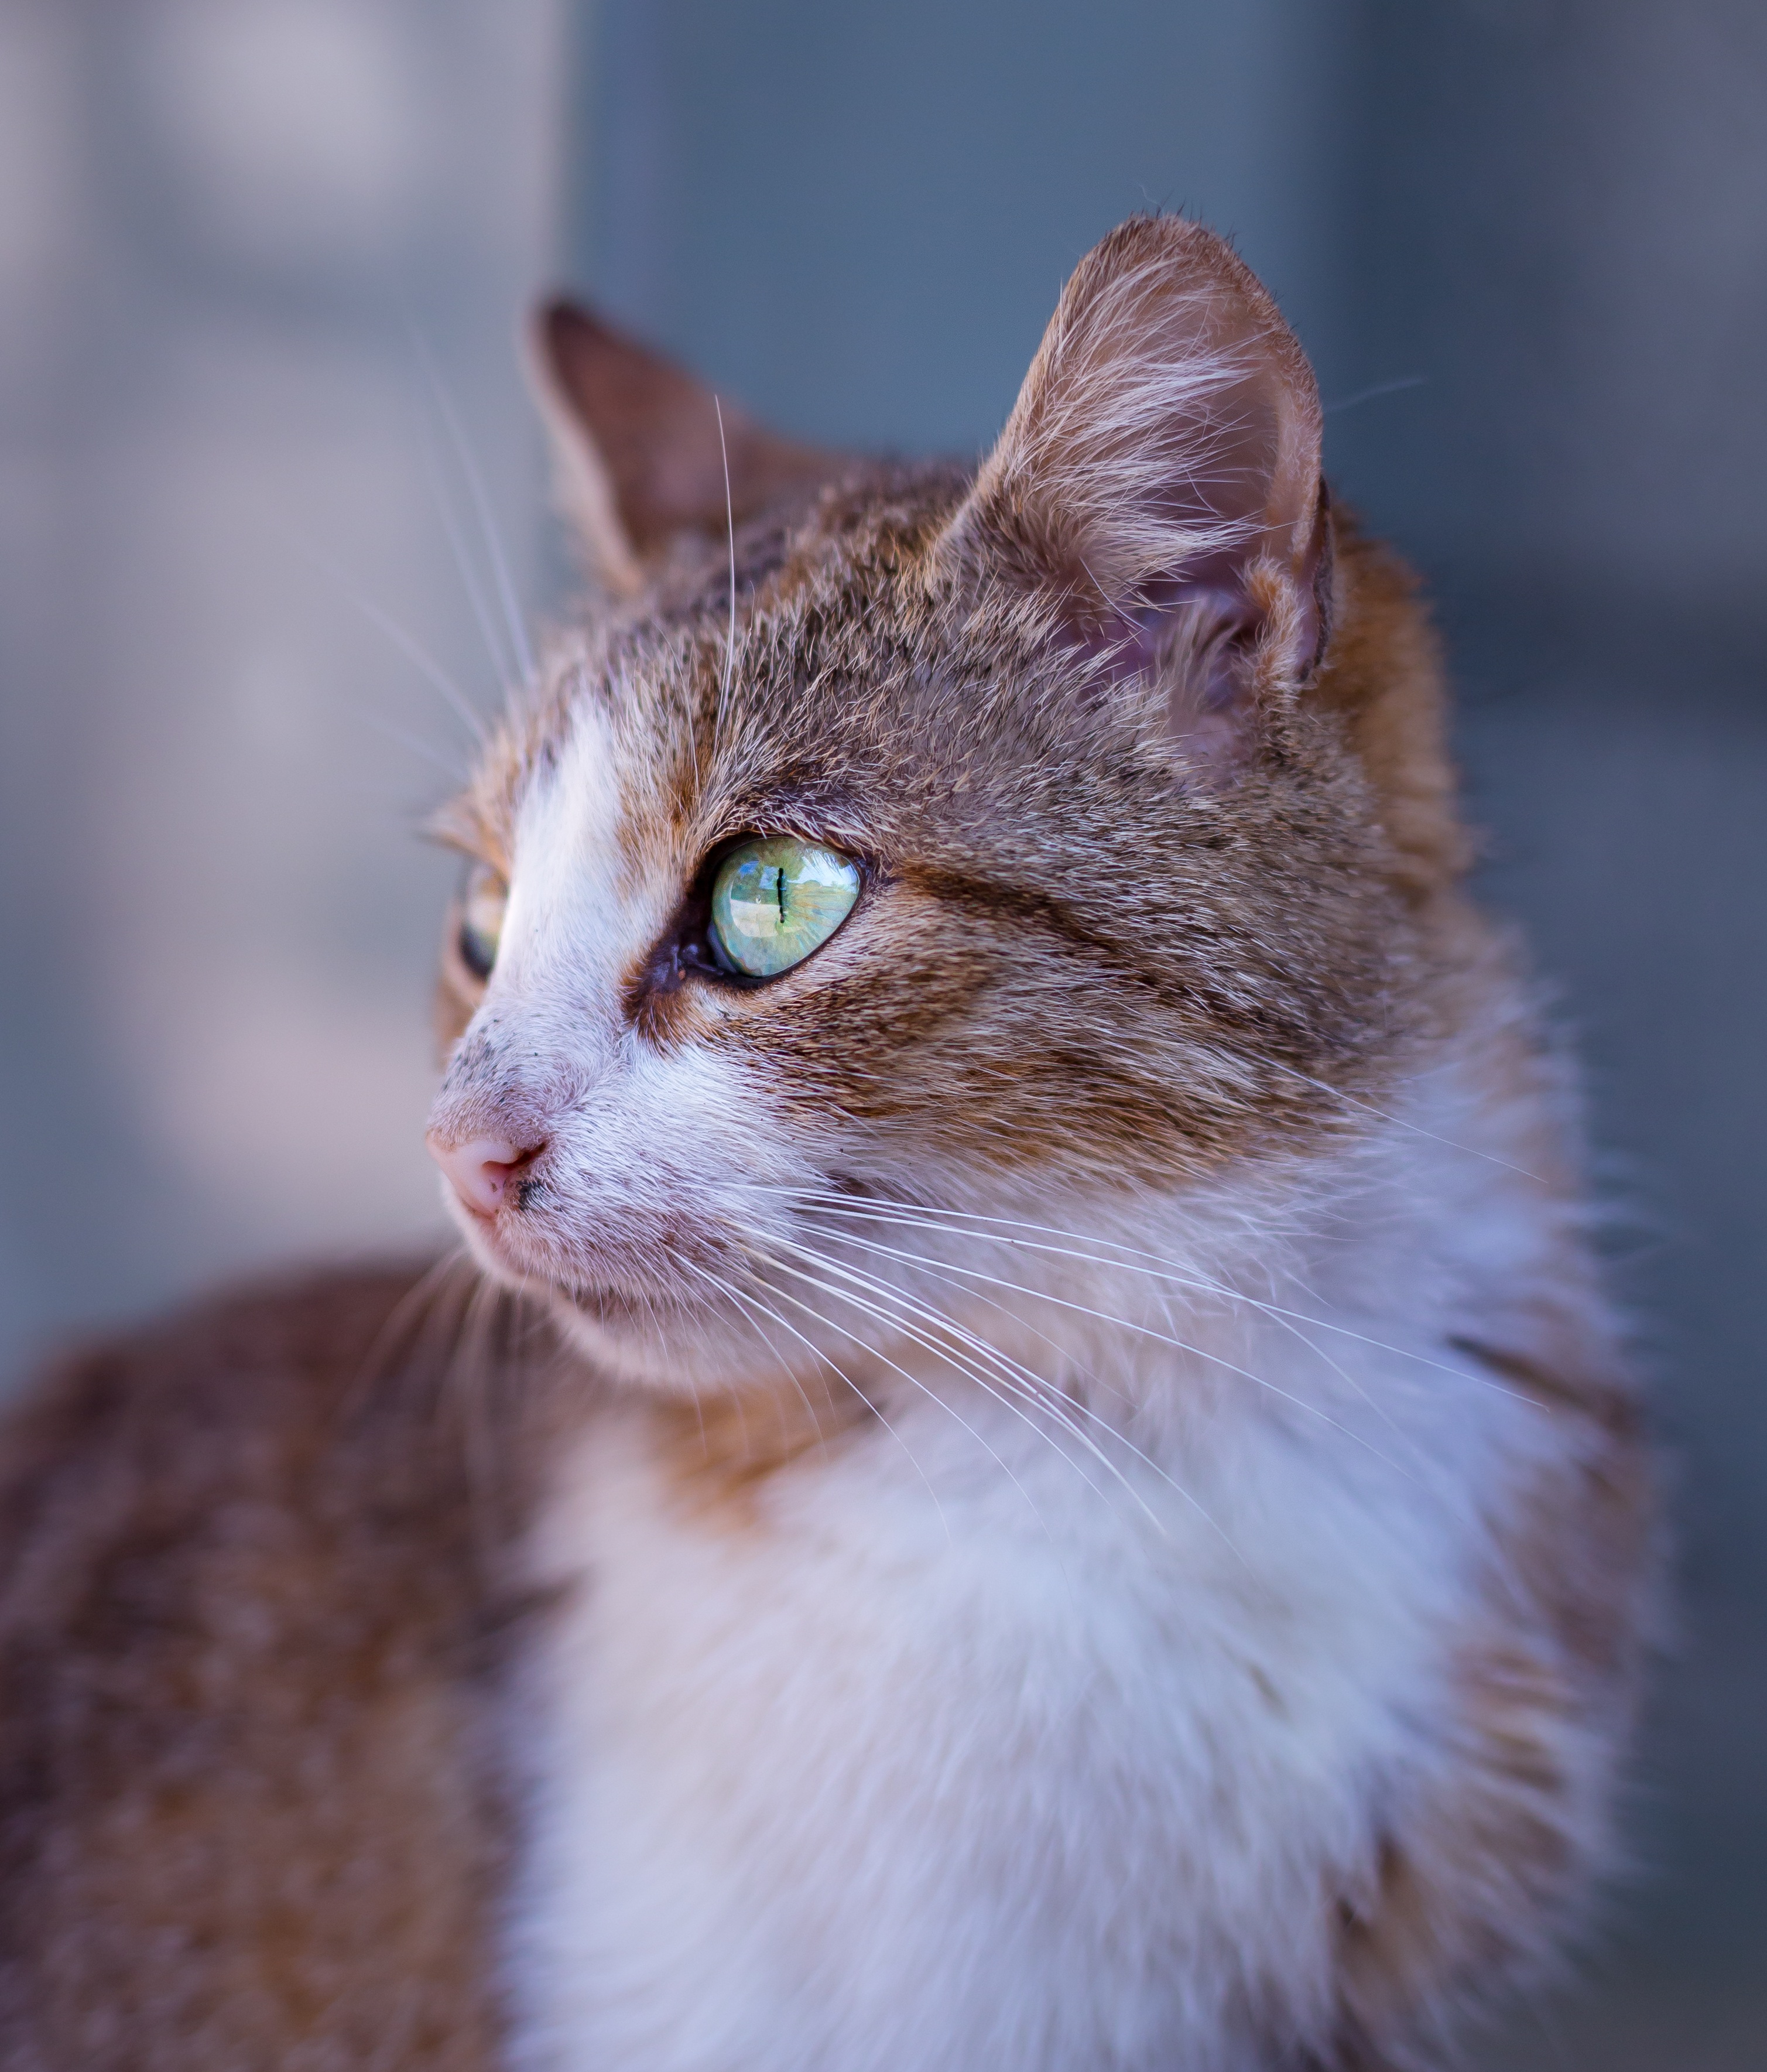
animal, cute, pet, kitten, cat, feline, mammal, fauna, close up, nose, whiskers, vertebrate, tabby cat, european shorthair, wild cat, small to medium sized cats, cat like mammal, carnivoran, domestic short haired cat